Sperm whale

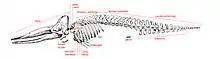
Labeled sperm whale skeleton

Like that of all cetaceans, the spine of the sperm whale has reduced zygapophysial joints, of which the remnants are modified and are positioned higher on the vertebral dorsal spinous process, hugging it laterally, to prevent extensive lateral bending and facilitate more dorso-ventral bending. These evolutionary modifications make the spine more flexible but weaker than the spines of terrestrial vertebrates.